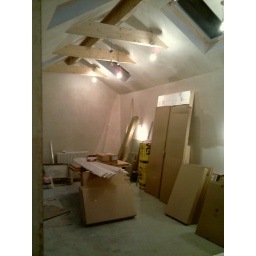
A kitchen in these boxes and a a lot of screws and parts!